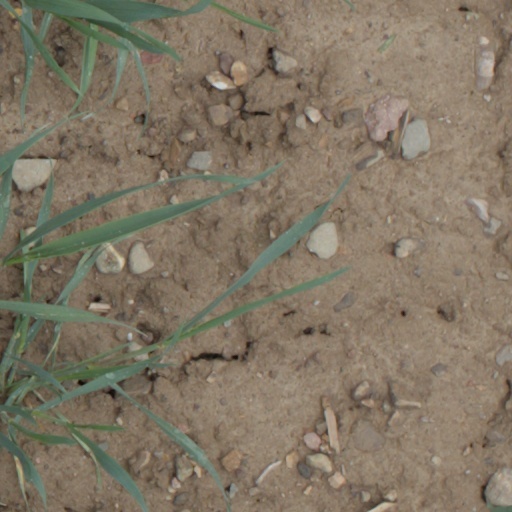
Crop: wheat